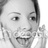
Emotion: surprise